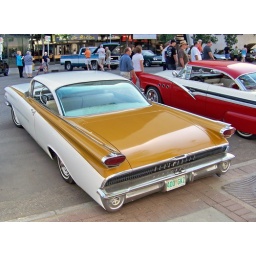
Oldsmobile Dynamic 88 automobile at Cruise Weekend car show in downtown Saskatoon, Saskatchewan in August 2009.